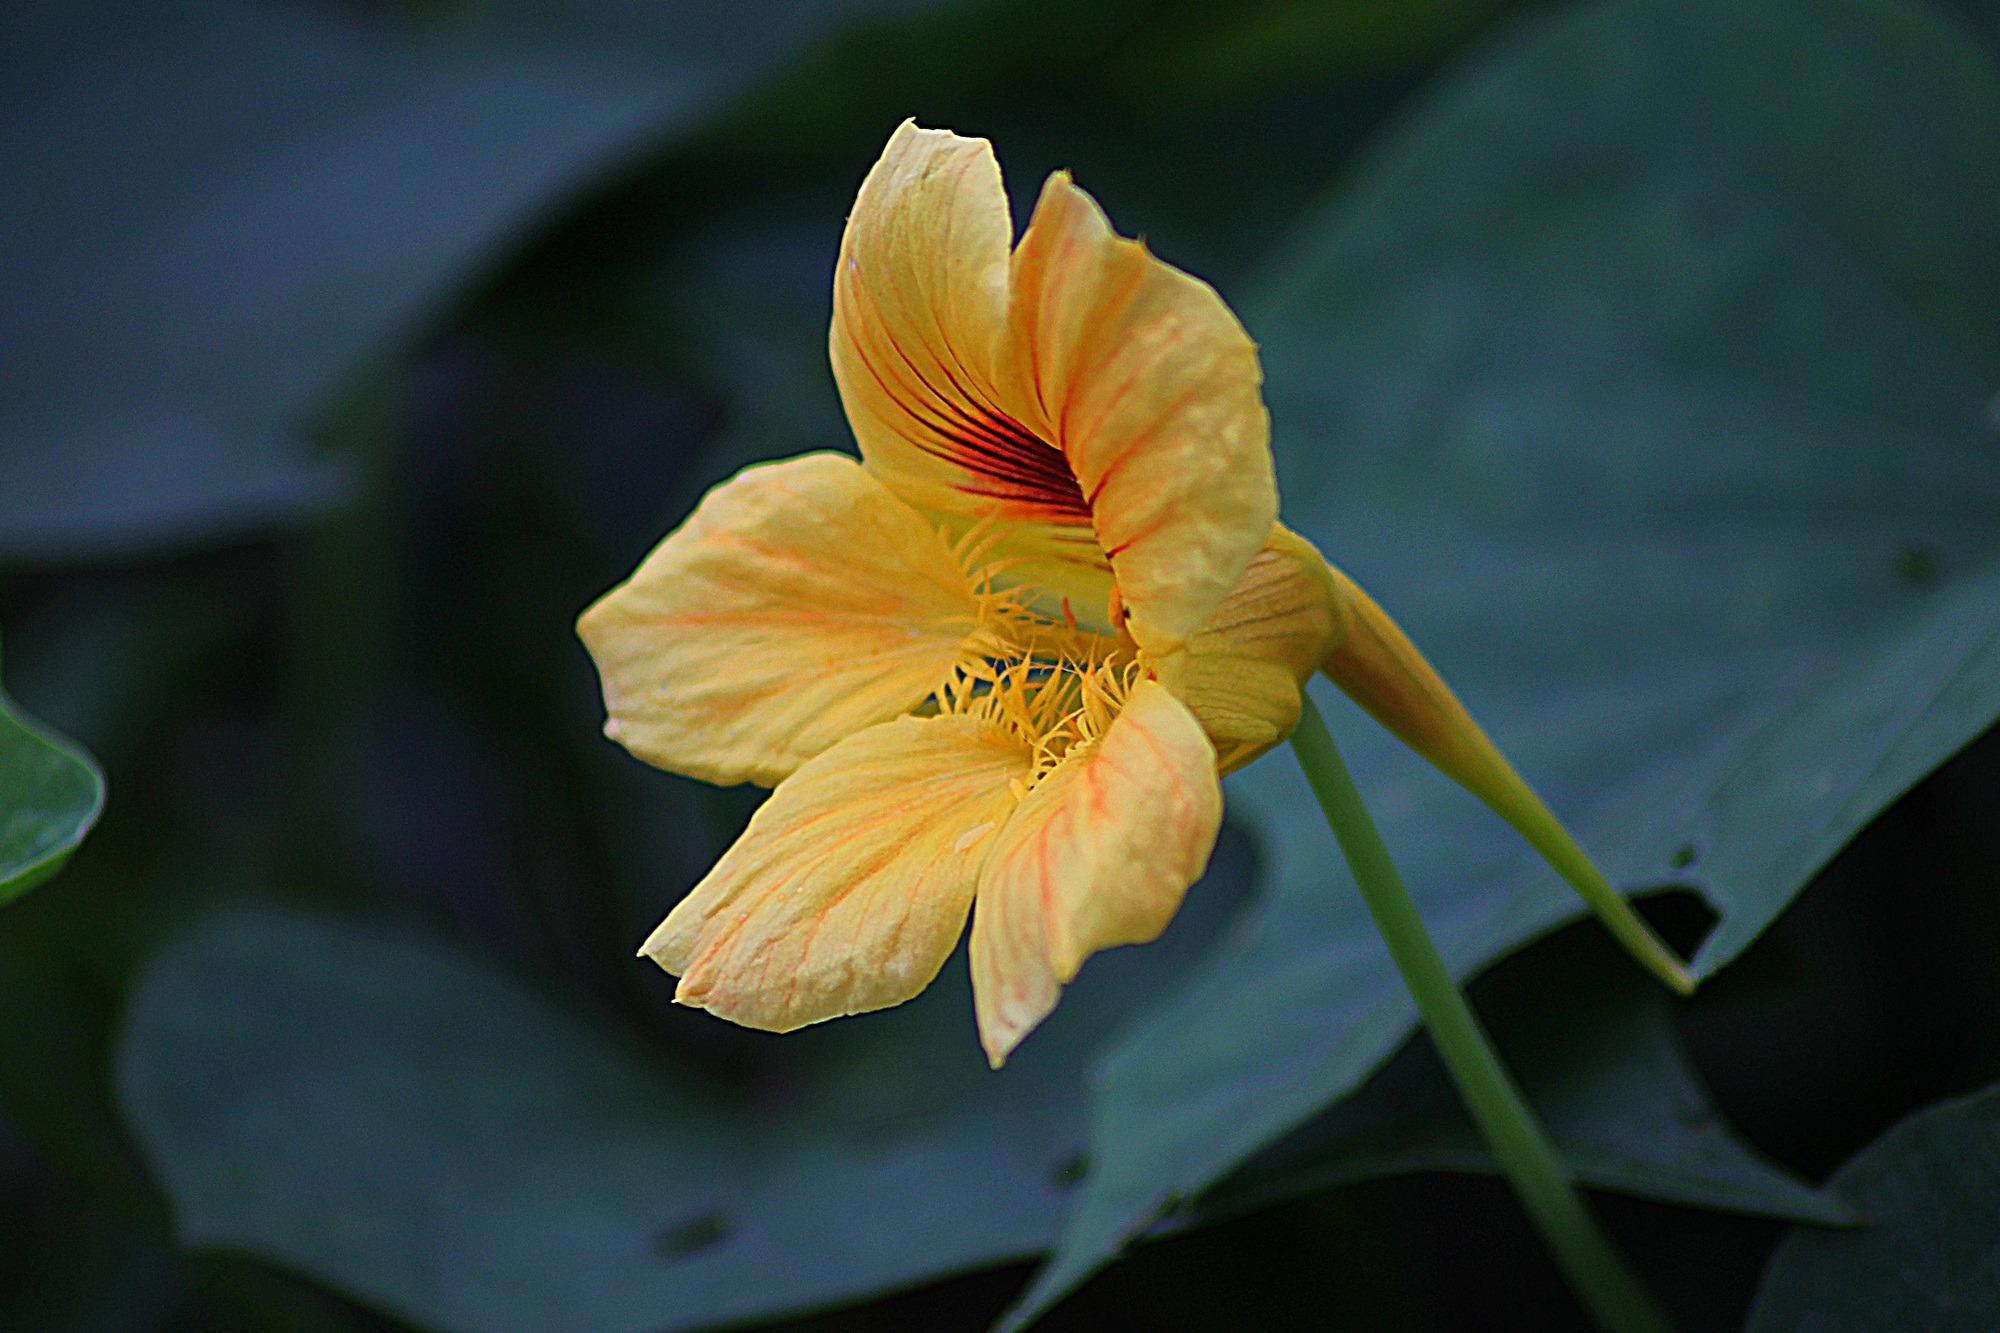
blossom, plant, stem, leaf, flower, petal, bloom, floral, environment, herb, natural, botany, yellow, agriculture, flora, botanical, yellow flower, wildflower, close up, outdoors, vegetation, horticulture, organic, macro photography, flowering plant, plant stem, land plant